Chloé Dygert

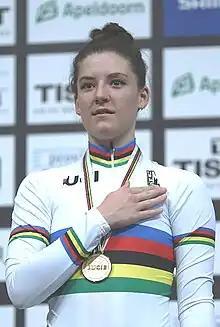
Dygert in 2018

Chloé Dygert (born January 1, 1997) is an American professional racing cyclist who rides for UCI Women's WorldTeam . She has won eight gold medals at the UCI Track Cycling World Championships and four medals (one gold, one silver, and two bronze) at the Olympic Games. She also won the Women's junior road race and Women's junior time trial at the 2015 UCI Road World Championships.